Ushimado, Okayama

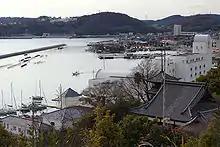
Ushimado Port

It faces Okayama City to the west, Ōku town to the north, and the Seto Inland Sea to the east and south. In particular, it is focused on tourism, and is called the "Aegean Sea of Japan". It is also one of Okayama Prefecture's leading mushroom producers and one of Japan's two largest olive producing areas, as well as Shodoshima, Kagawa Prefecture.